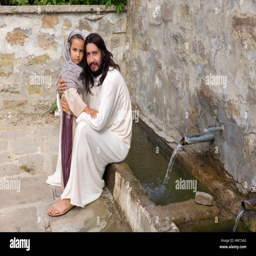
biblical scene when builder says , let the little children come to me , blessing a little girl .